Svenn Stray

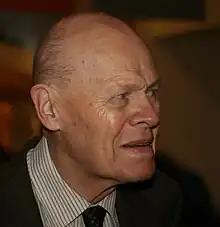
Stray in 2009

Svenn Thorkild Stray (11 February 1922 – 20 May 2012) was a Norwegian politician and a member of the Conservative Party of Norway. He served as a member of parliament from 1958 to 1985, as president of the Nordic Council in 1968, and as foreign minister of Norway from 1970 to 1971, and 1981 to 1986.